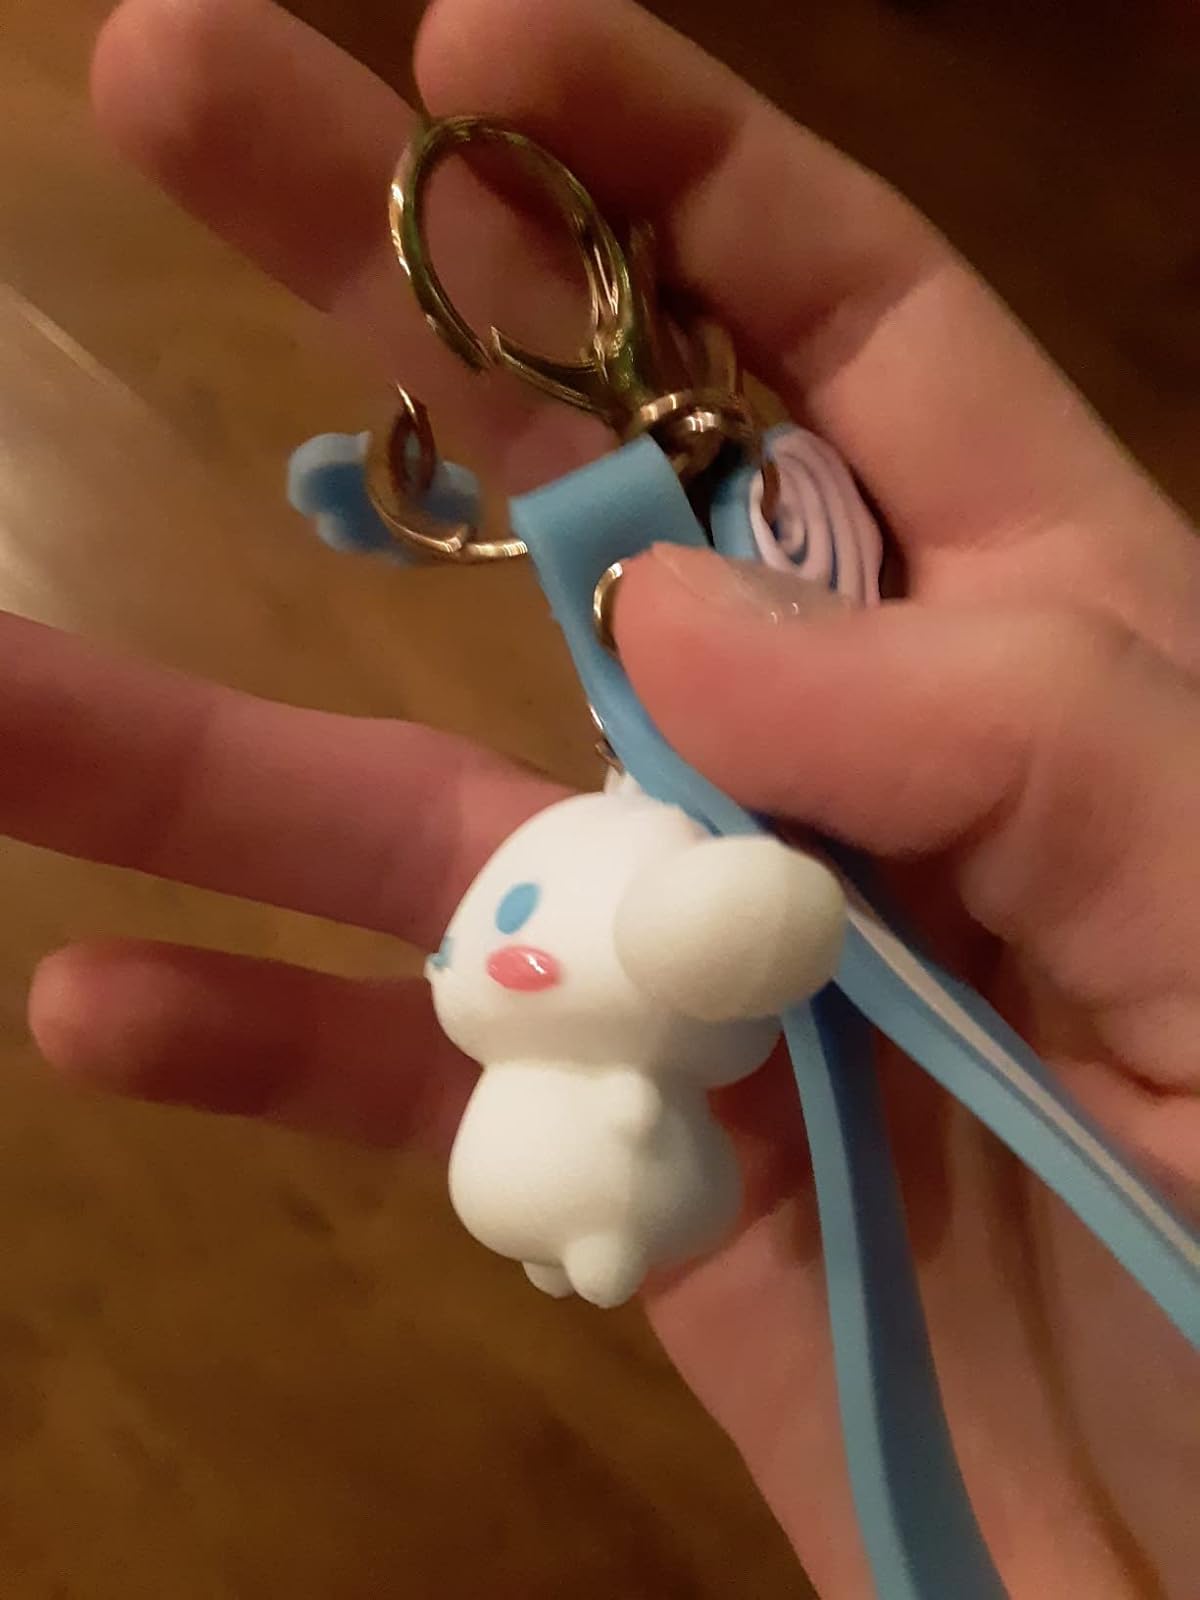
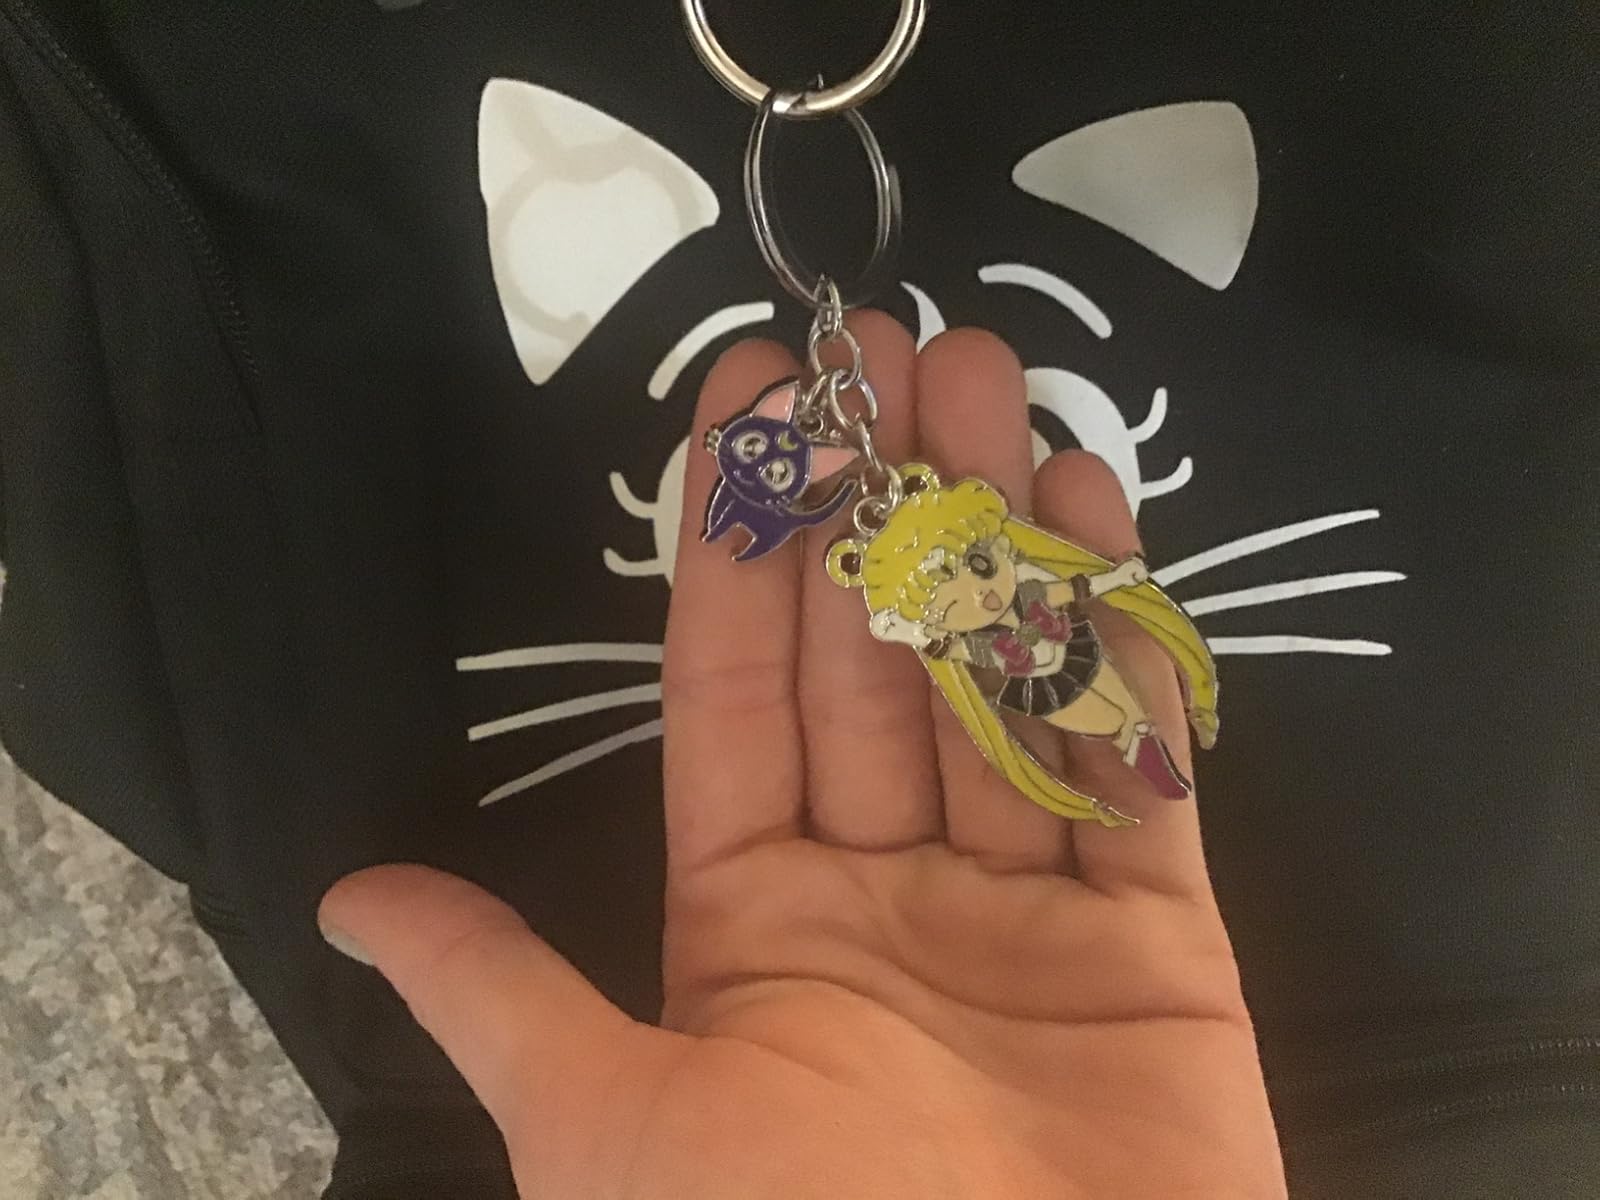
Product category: accessories_keychain
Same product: no